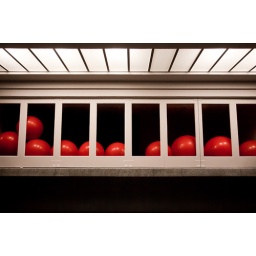
balls in the window